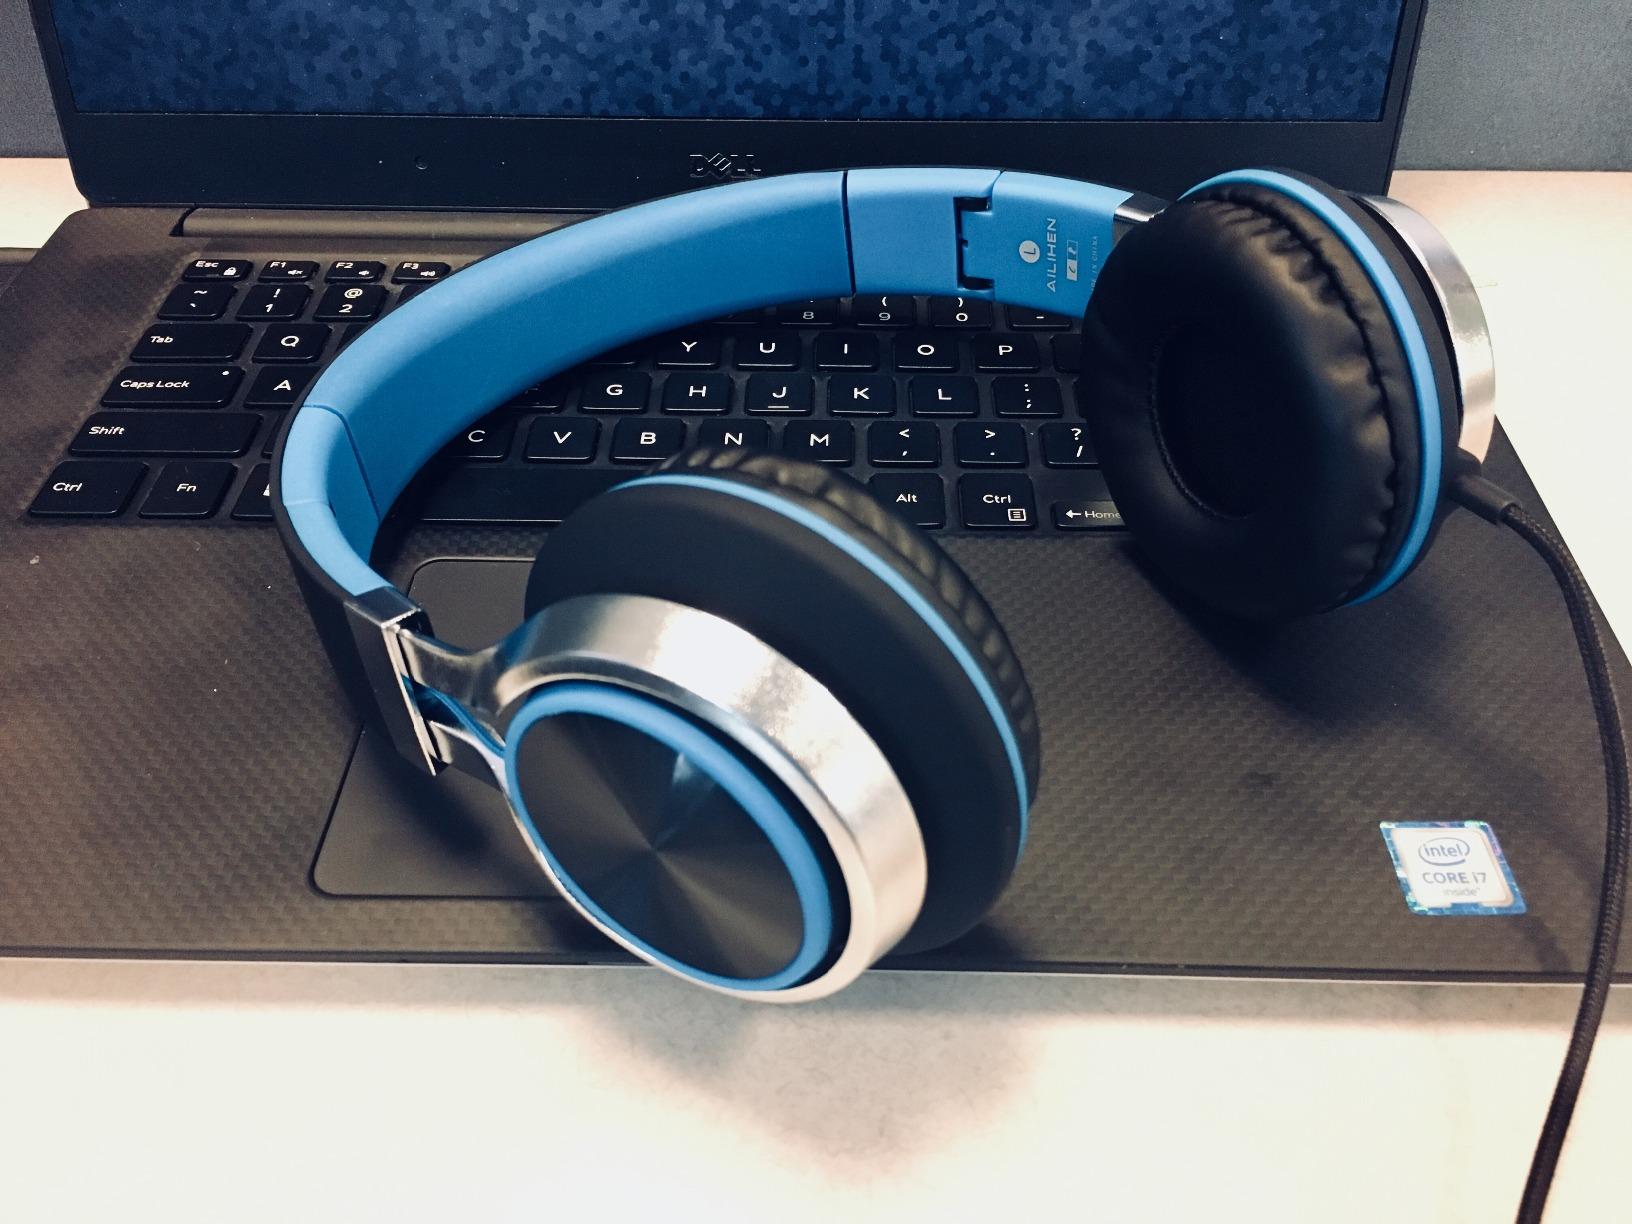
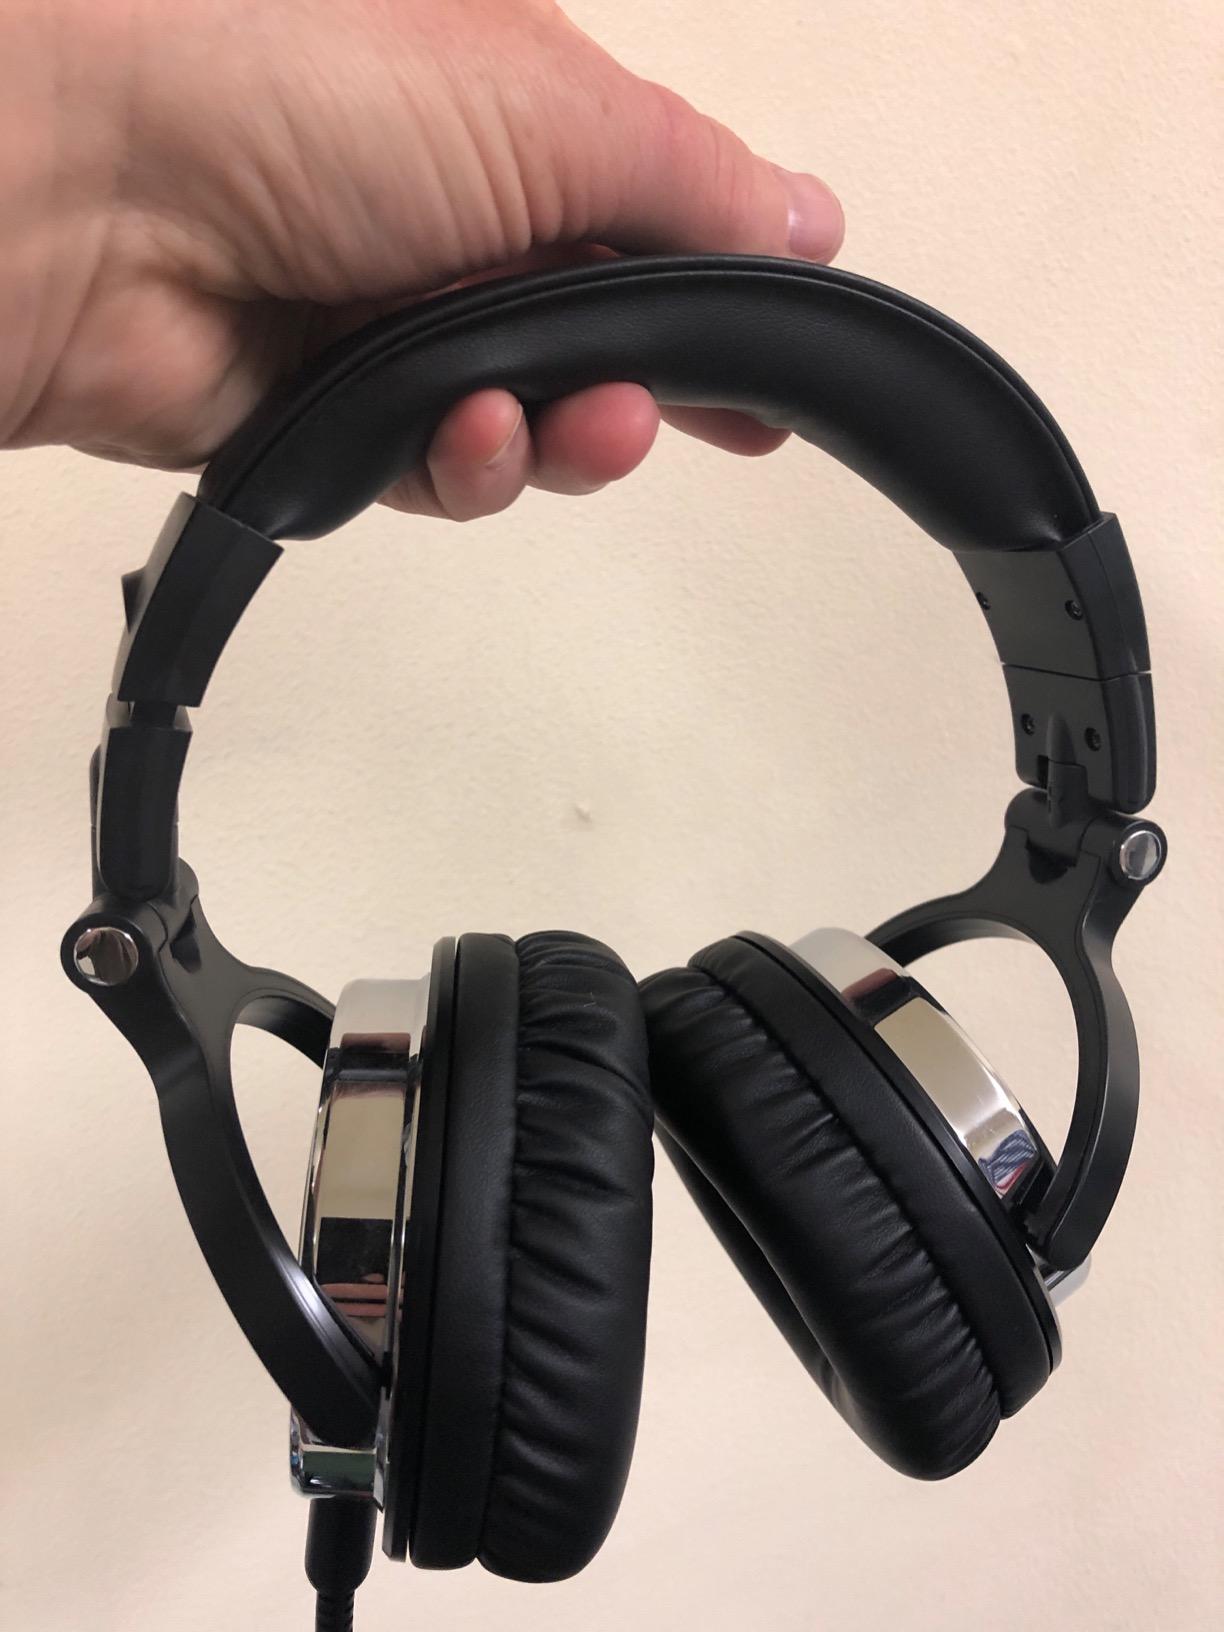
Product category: headphones
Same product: no